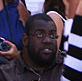
Age: 30